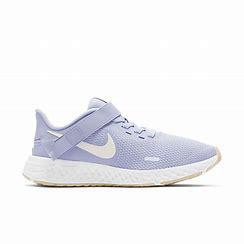
Brand: Nike
Model: Revolution 5 Flyease